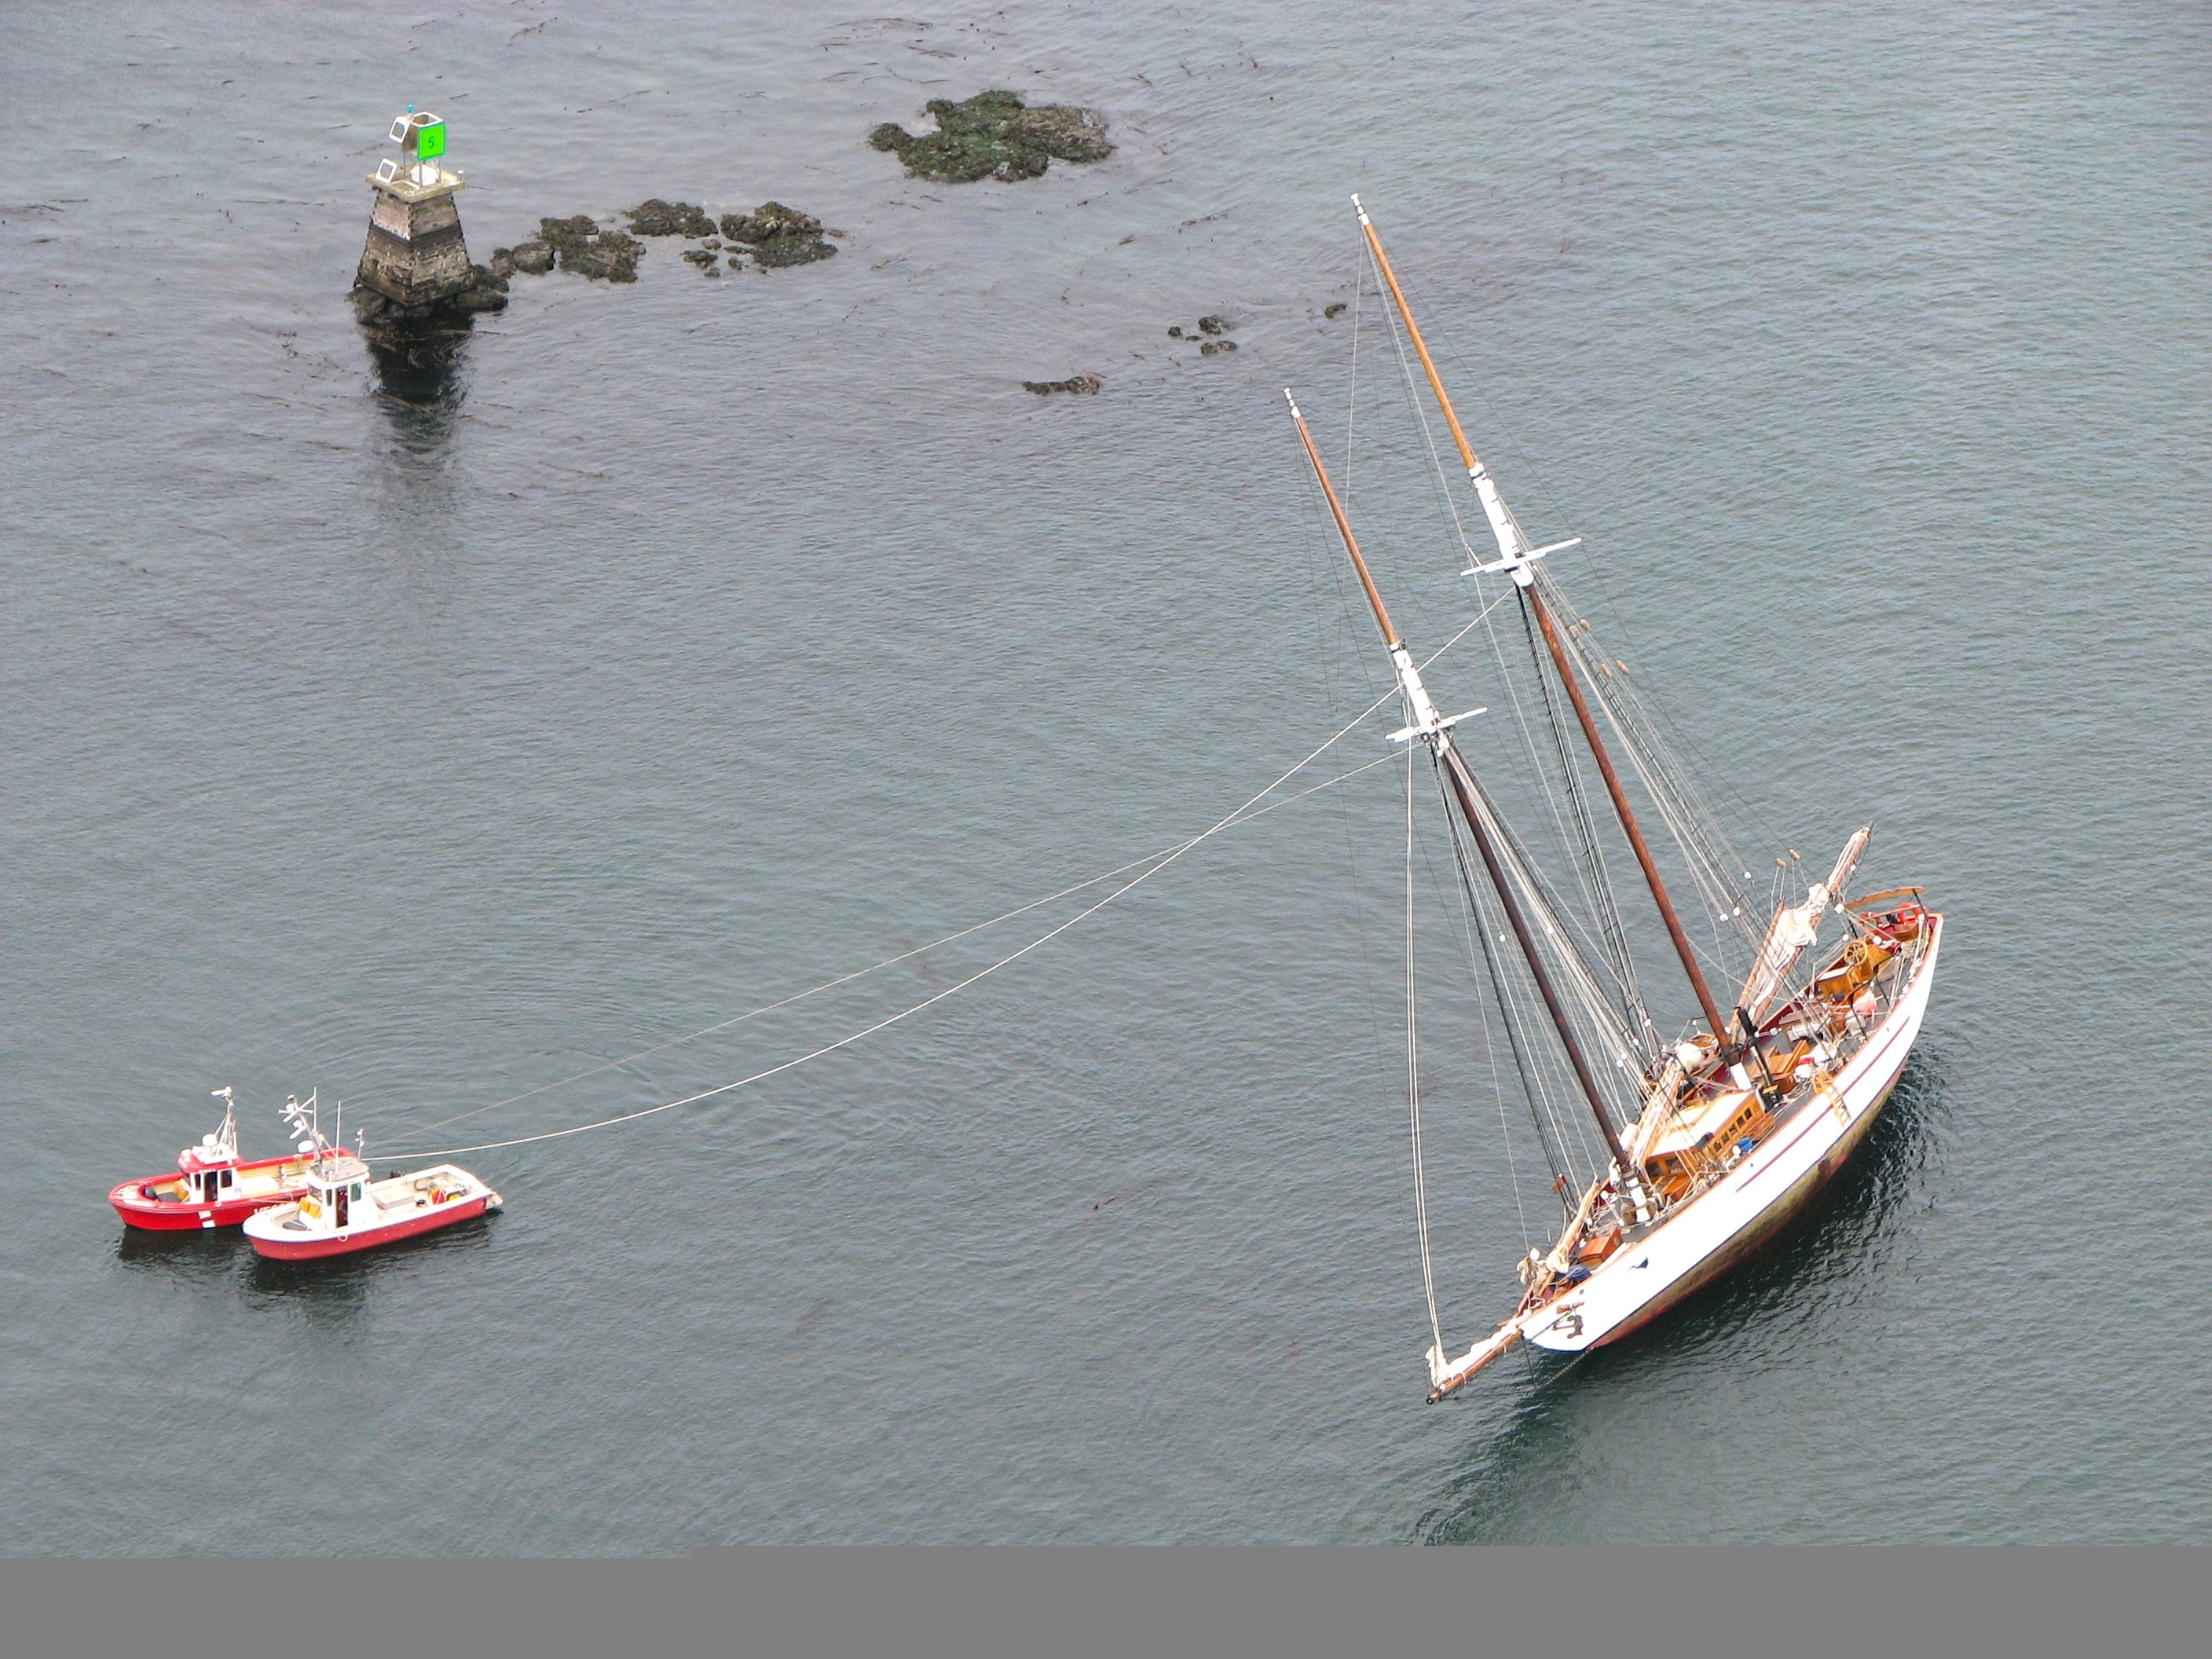
sea, water, nature, ocean, boat, ship, vehicle, mast, washington, rocks, outside, boating, ships, aground, watercraft, rescue, fishing vessel, coast guard, san juan islands, helpless, watercraft rowing, floundering